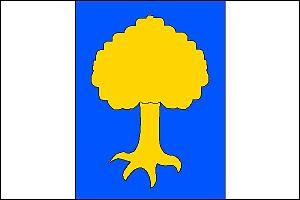
Černovice est une commune du district de Blansko, dans la région de Moravie-du-Sud, en République tchèque. Sa population s'élevait à 380 habitants en 2017.